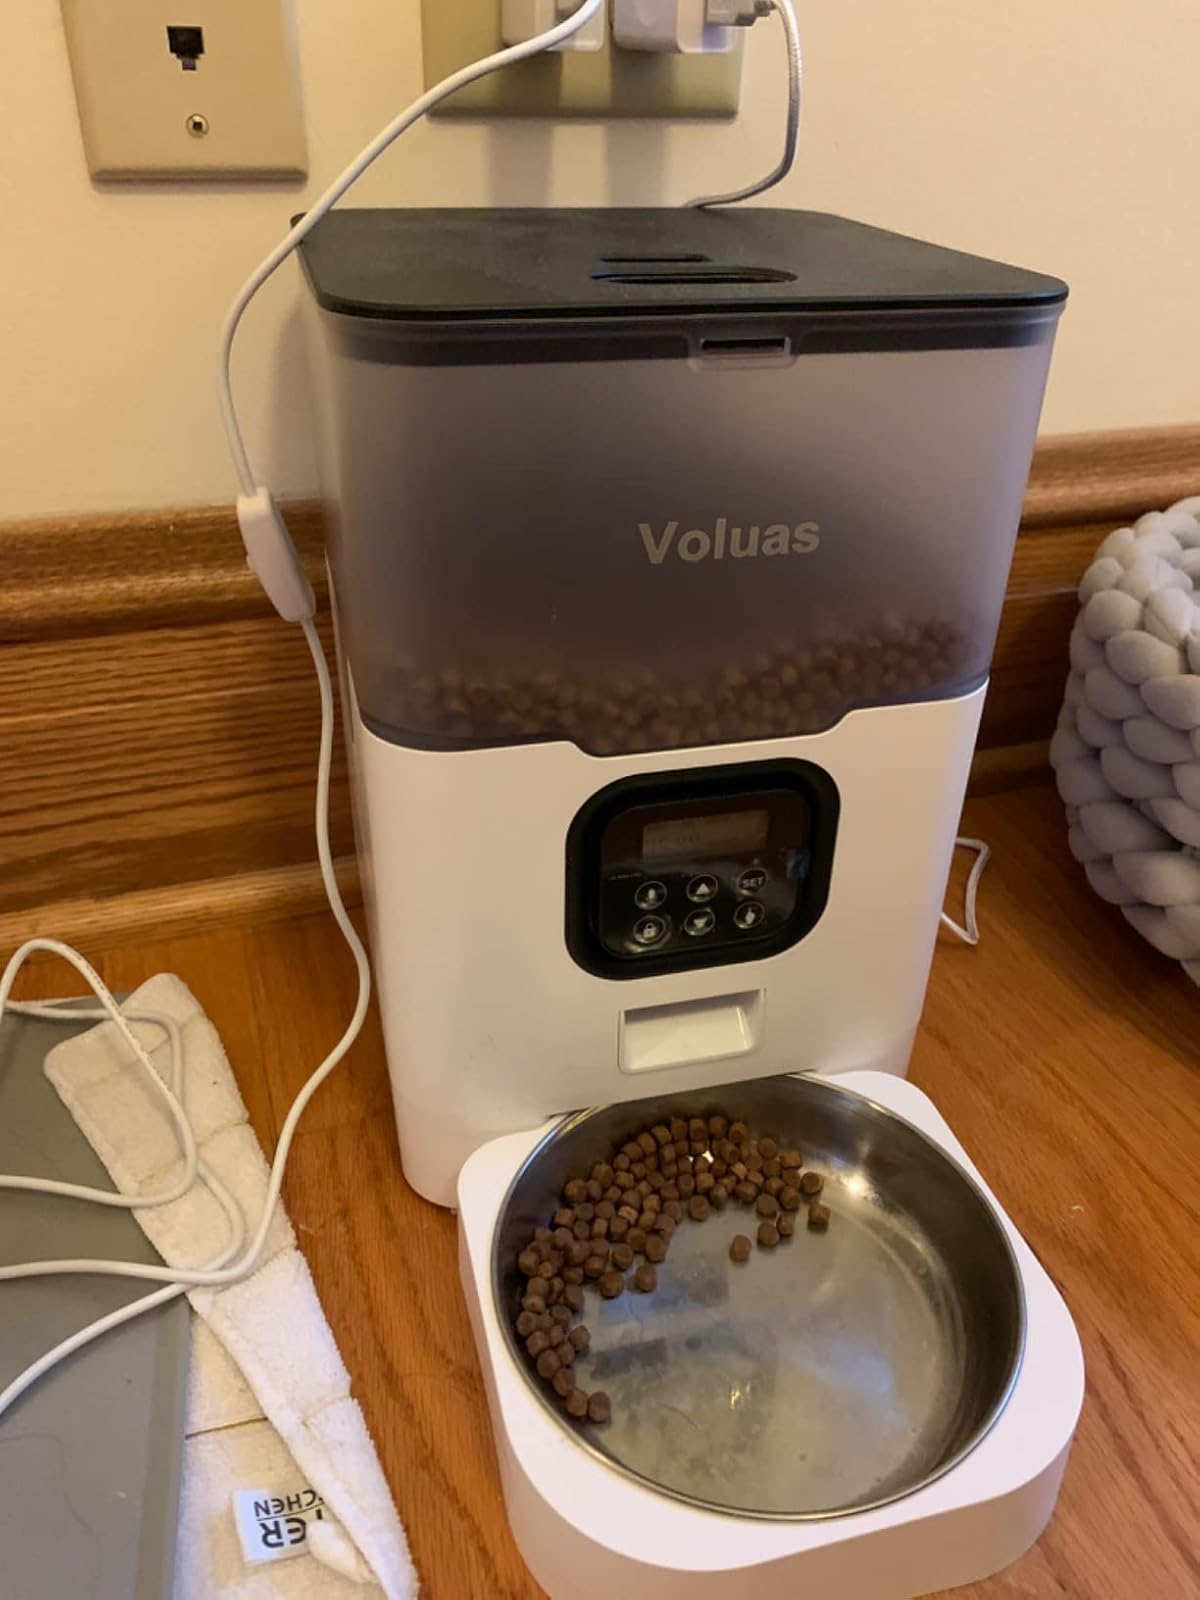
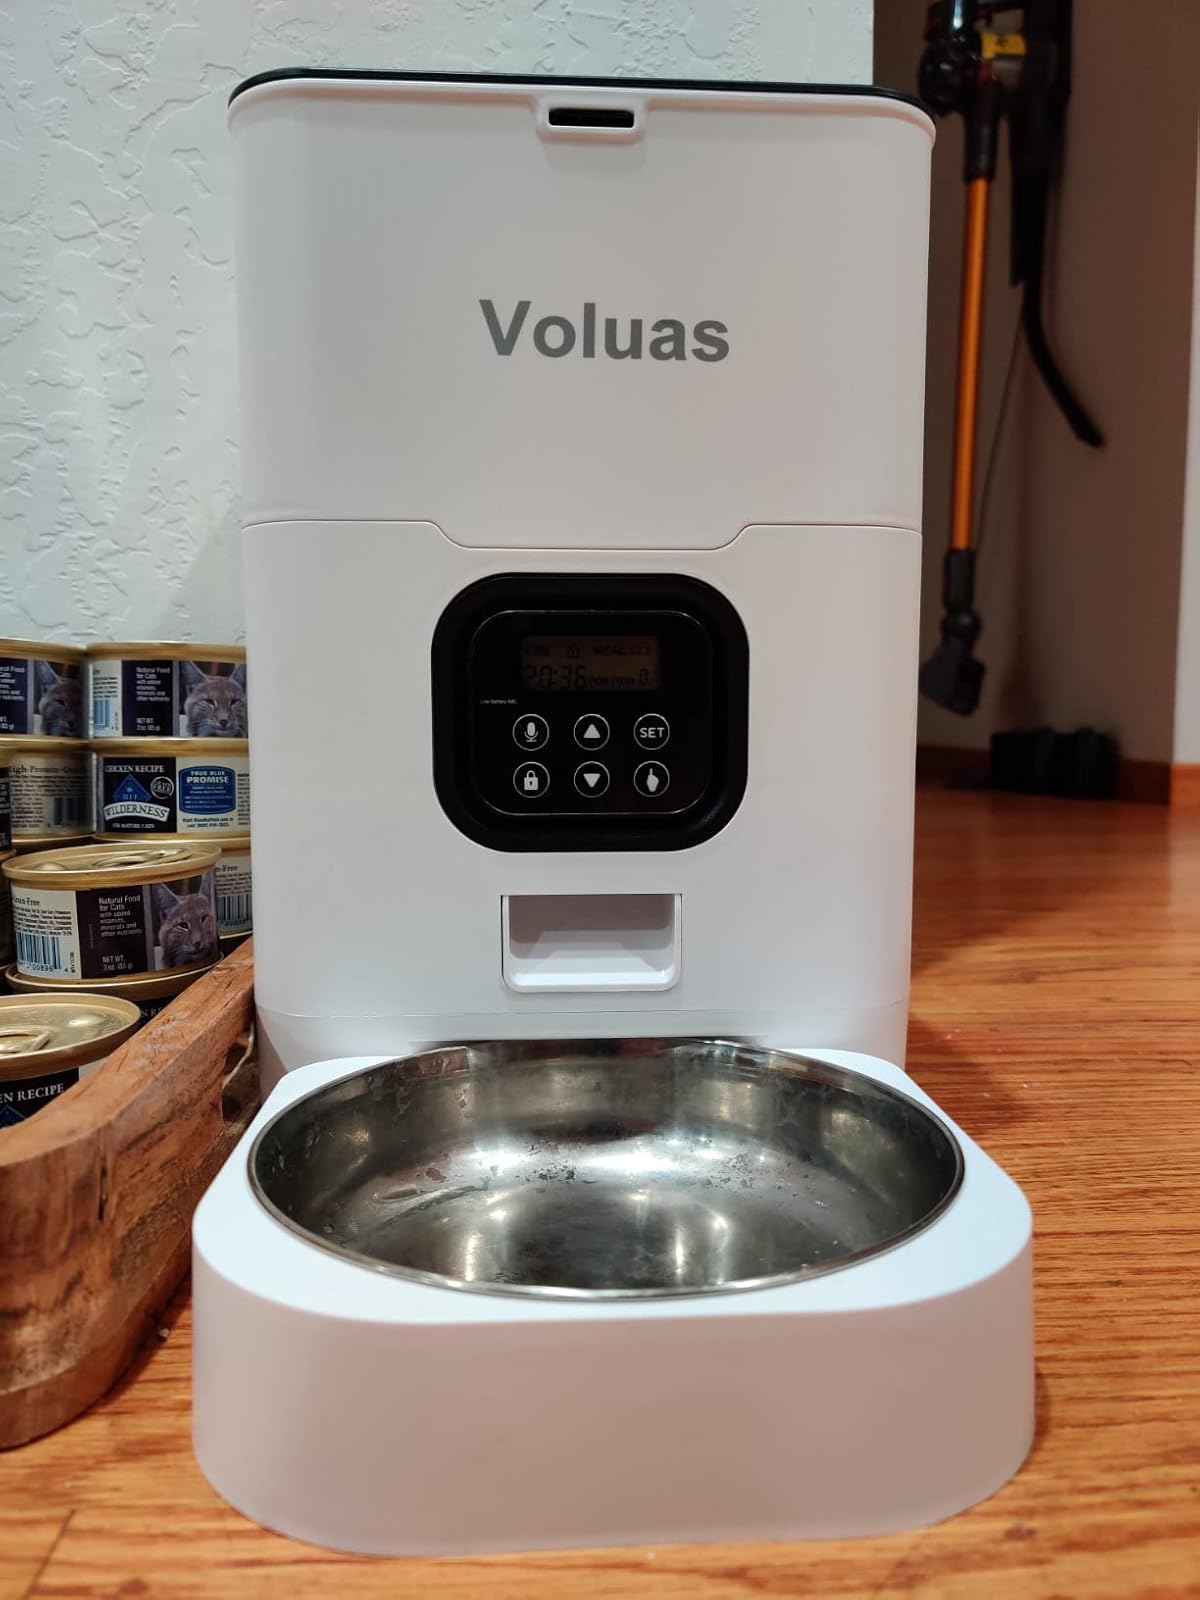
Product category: items_feeder
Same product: no